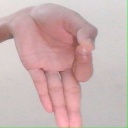
अक्षर: ज्ञ